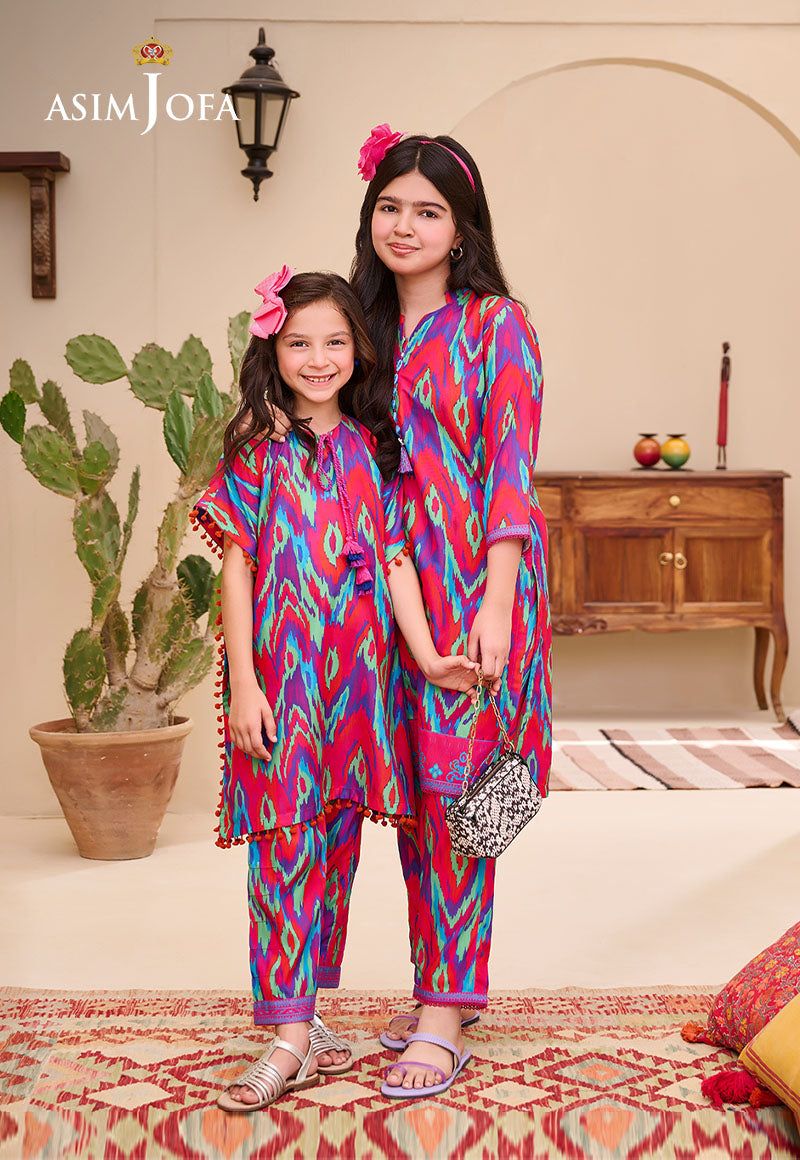
blue multi jasmin kurta set